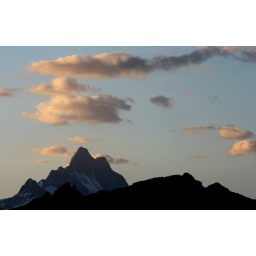
Schreckhorn with clouds in pink